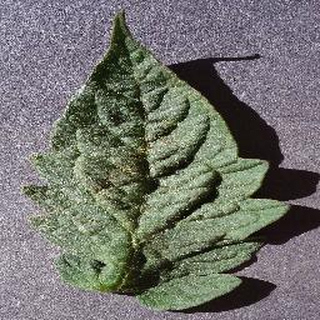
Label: healthy_tomato